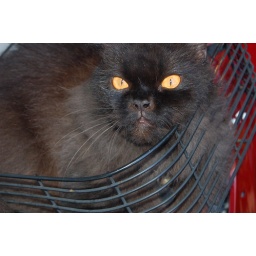
sitting in my brother's motorcycle basket. Silly cat.